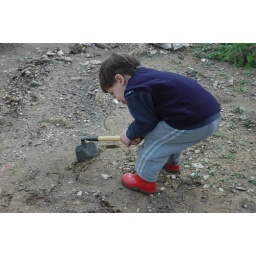
Ido scratching the ground, maybe in three weeks time he can plant a tree here.